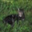
Label: cat